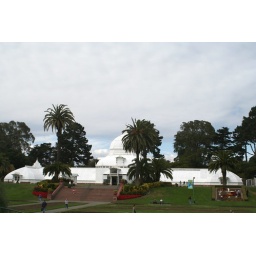
green house in park. looks like kew